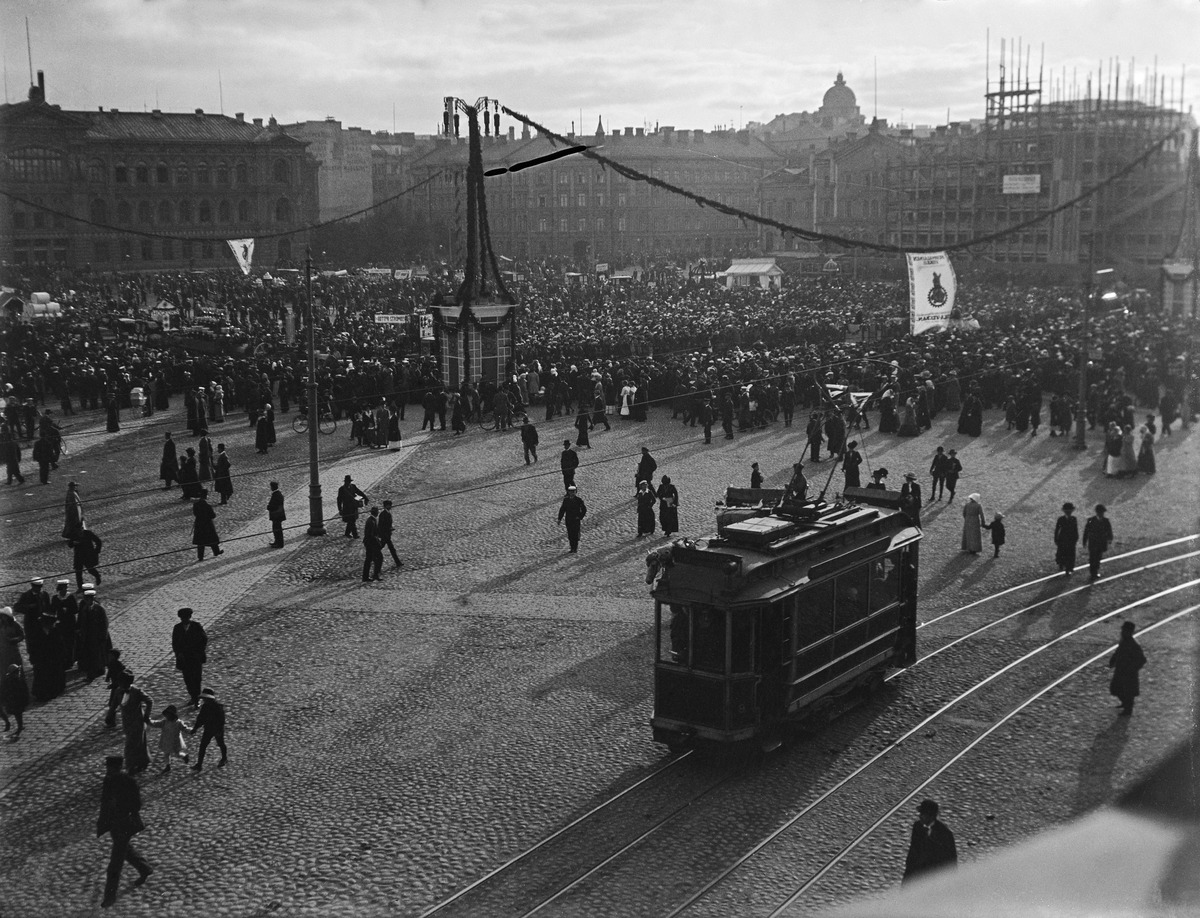
Suomalainen viikko 27
sisällön kuvaus: Suomalainen viikko 27.9.-4.10.1913 Rautatientorilla, oikealla vanha rautatieasema ja rakenteilla oleva uusi rautatieasema. Kuvan vasemmassa reunassa Ateneum. Keskellä viikon kunniaksi  juhlakoristellut valaisinpylväät, kuvan etualalla liikkeessä oleva

raitiovaunu. Vuonna 1912 perustettu

Kotimaisen työn liitto (vuodesta 1992

Suomalaisen työn liitto) järjesti jo seuraavana vuonna

ensimmäisen Suomalaisen viikon

kotimaisen teollisuuden edistämiseksi. mustavalkoinen
Ajankohta: kuvausaika 1913
Paikka: Suomi, Uusimaa, Helsinki, Kluuvi Helsinki, Rautatientori
Aiheet: juhlaviikot, aukiot, torit, torikauppa, yleisö, rautatieasemat, museorakennukset, taidemuseot, pylväät, koristelu, raitiovaunut